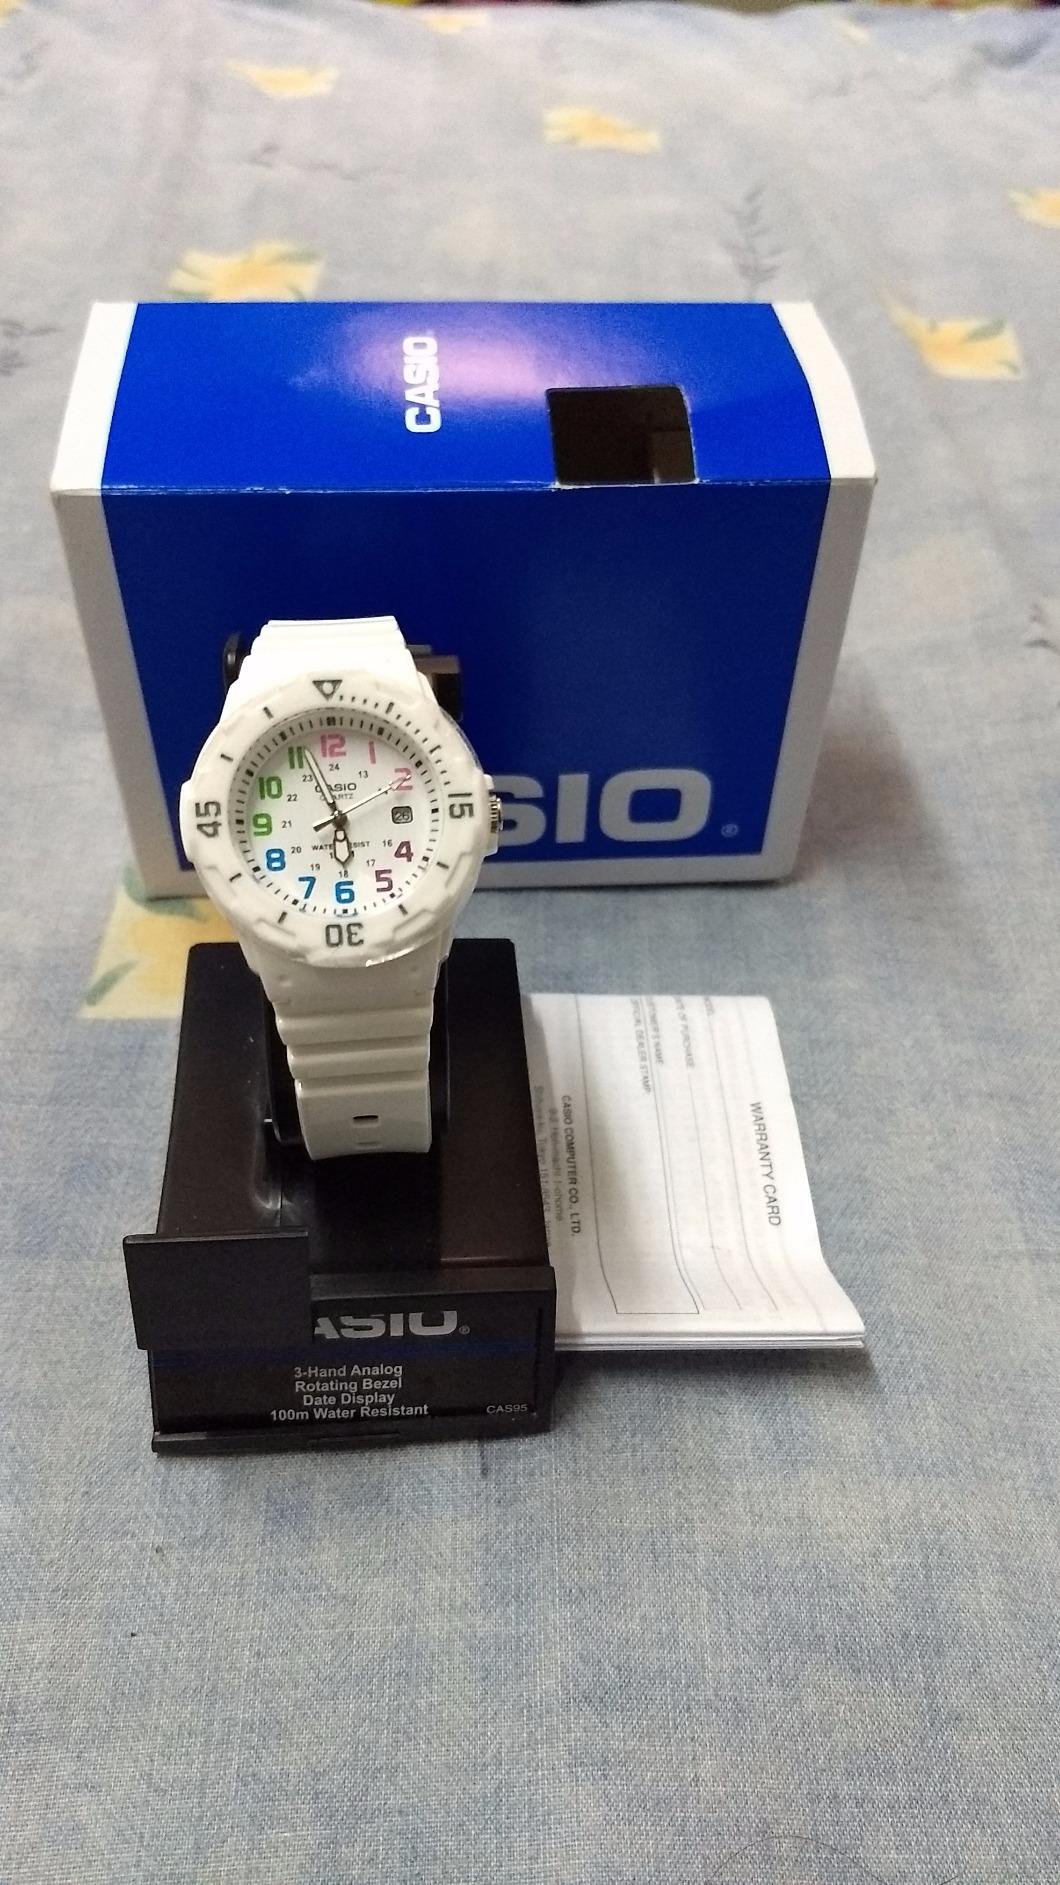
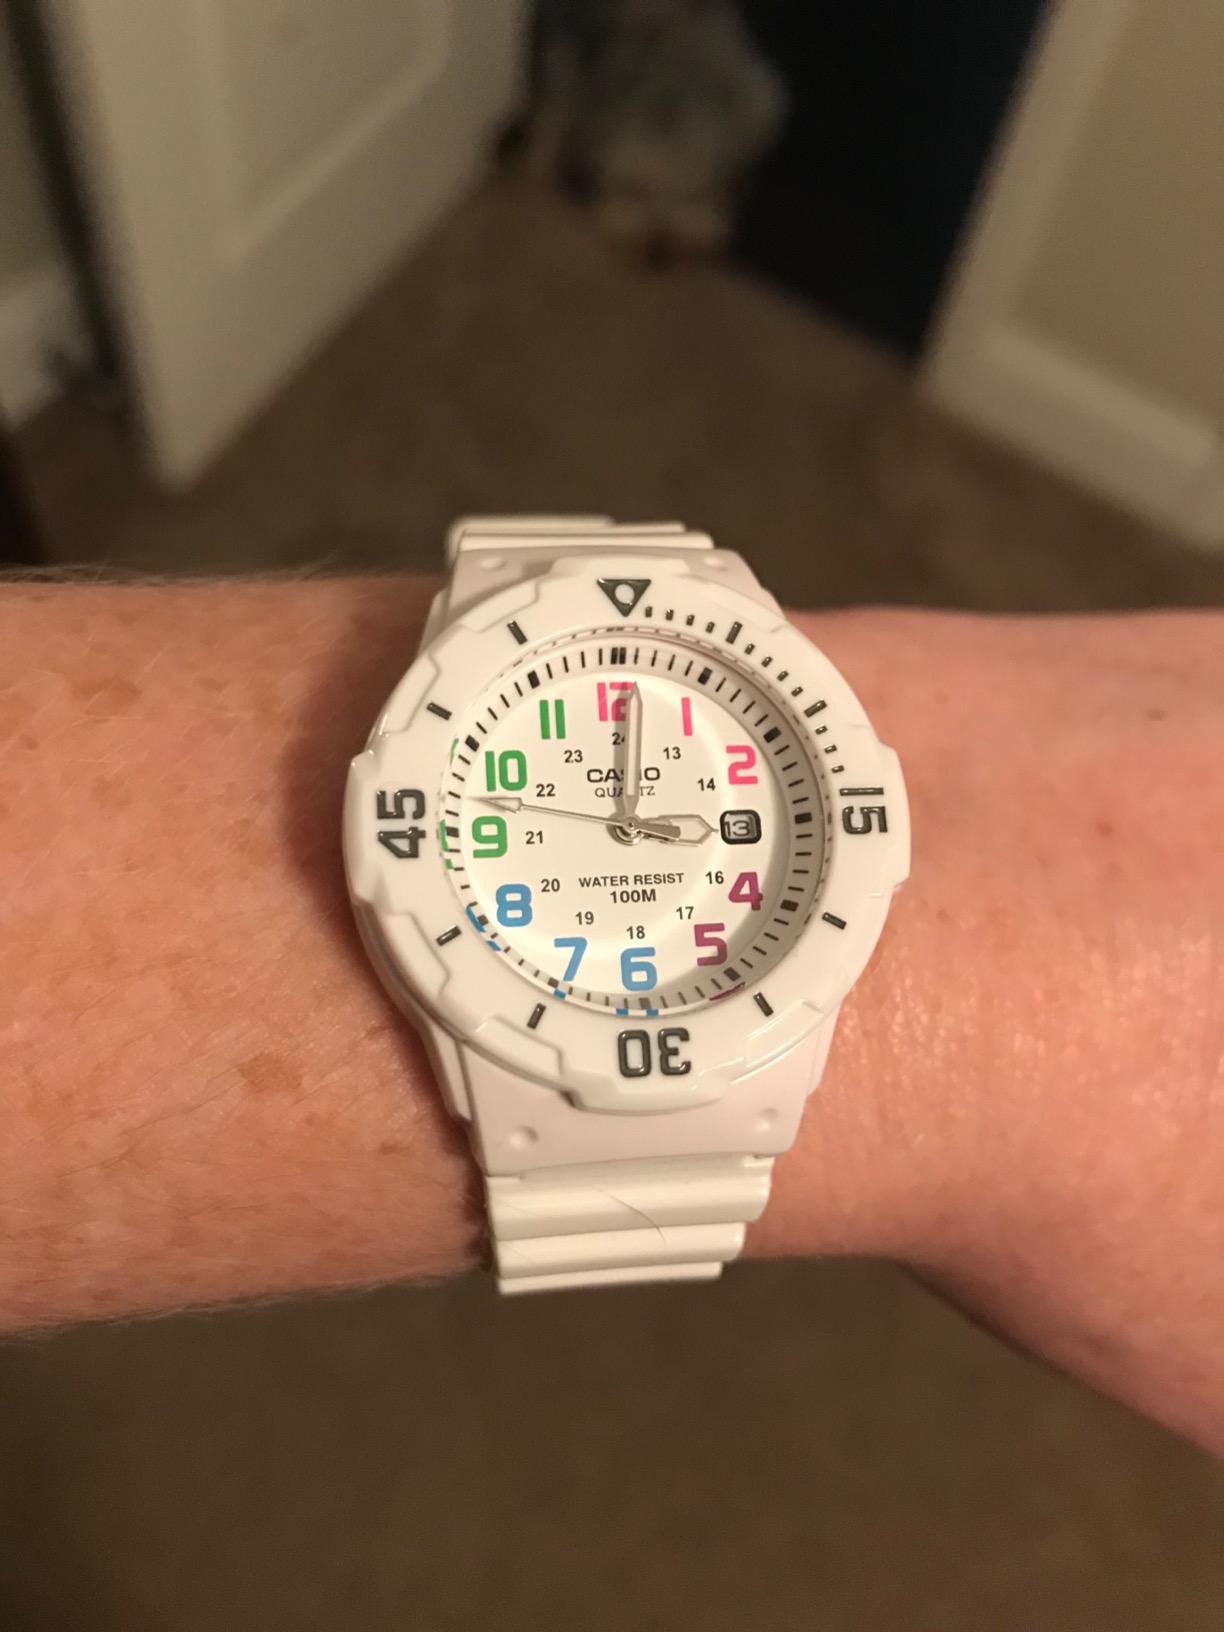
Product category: accessories_watch
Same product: yes